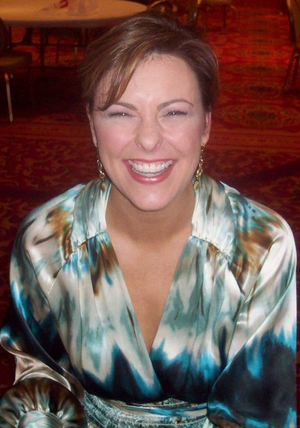
Nicole Johnson est une écrivaine américaine, couronnée Miss Virginia 1998, puis Miss America 1999. Elle est également une militante pour la lutte contre le diabète et membre de la American Diabetes Association.